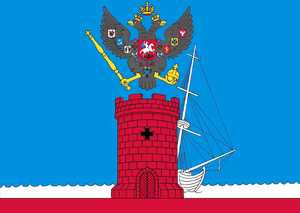
Feodosija
Feodosija, også kaldet Theodosia, er en havneby og et resortområde af regional betydning på Krimhalvøen ved Sortehavets kyst. Feodosija, der har 67.993 indbyggere, er administrativt center for området. I størstedelen af dens historie var byen kendt under navnet Caffa eller Caffa.